Neil Burgess Jr.

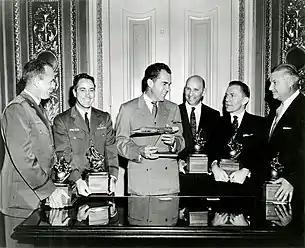
1958 Collier Trophy with (left to right) Walter W. Irwin, Howard C. Johnson, USA VP Nixon, Gerhard Neumann, Neil Burgess, Clarence Leonard "Kelly" Johnson

Neil Burgess Jr. (August 2, 1918 – April 20, 1997) was a leading American aircraft propulsion engineer and designer. Working at General Electric with Gerhard Neumann, they won the 1958 Collier Trophy for their work on the General Electric J79 turbojet engine which powered the Lockheed F-104 Starfighter.